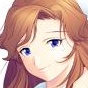
Portrait style: Anime Portrait